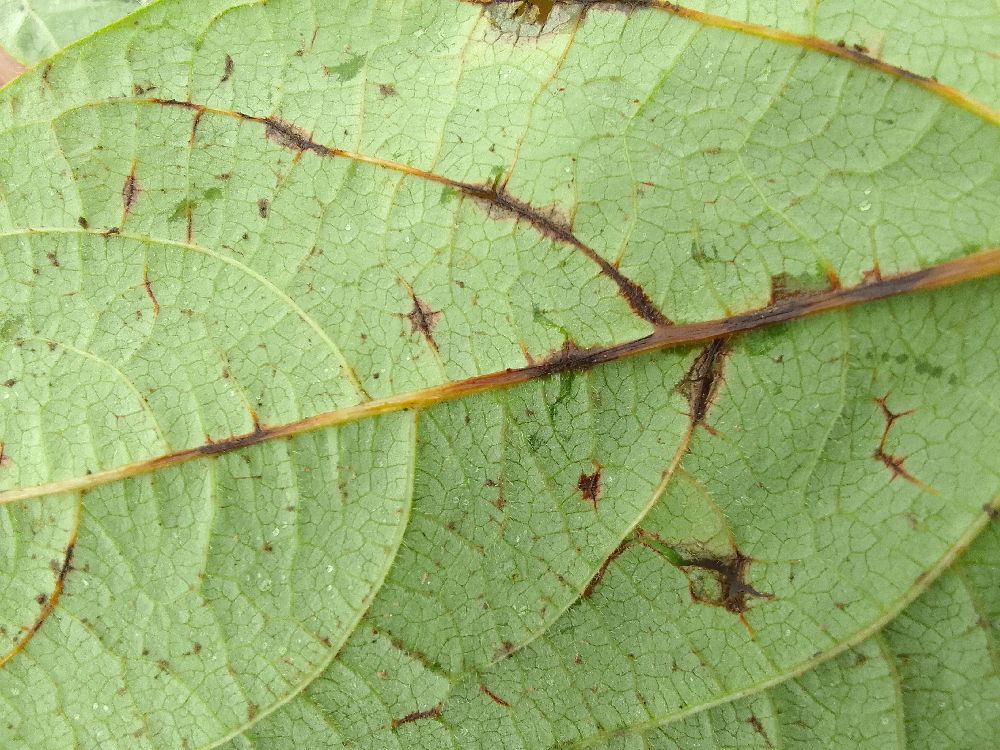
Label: anthracnose